List of Boston Red Sox first-round draft picks

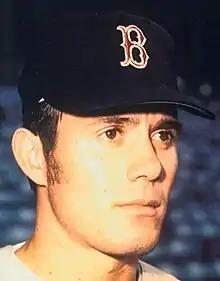
Billy Conigliaro was the first player ever drafted by the Boston Red Sox, selected in the first round of the 1965 MLB draft. An outfielder, he played in MLB from 1969 through 1973.

The Boston Red Sox are a Major League Baseball (MLB) franchise based in Boston, Massachusetts. They play in the American League East division. This page lists prospects selected by the team in the first round of the annual Major League Baseball draft.